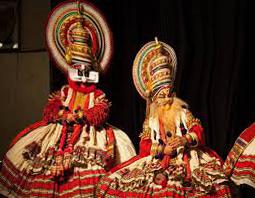
Dance form: kathakali